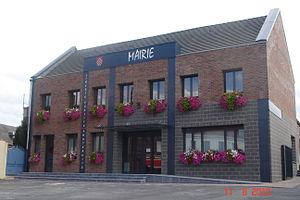
Mairie de Monchecourt - département du Nord - France
Monchecourt est une commune française située dans le département du Nord, en région Hauts-de-France.